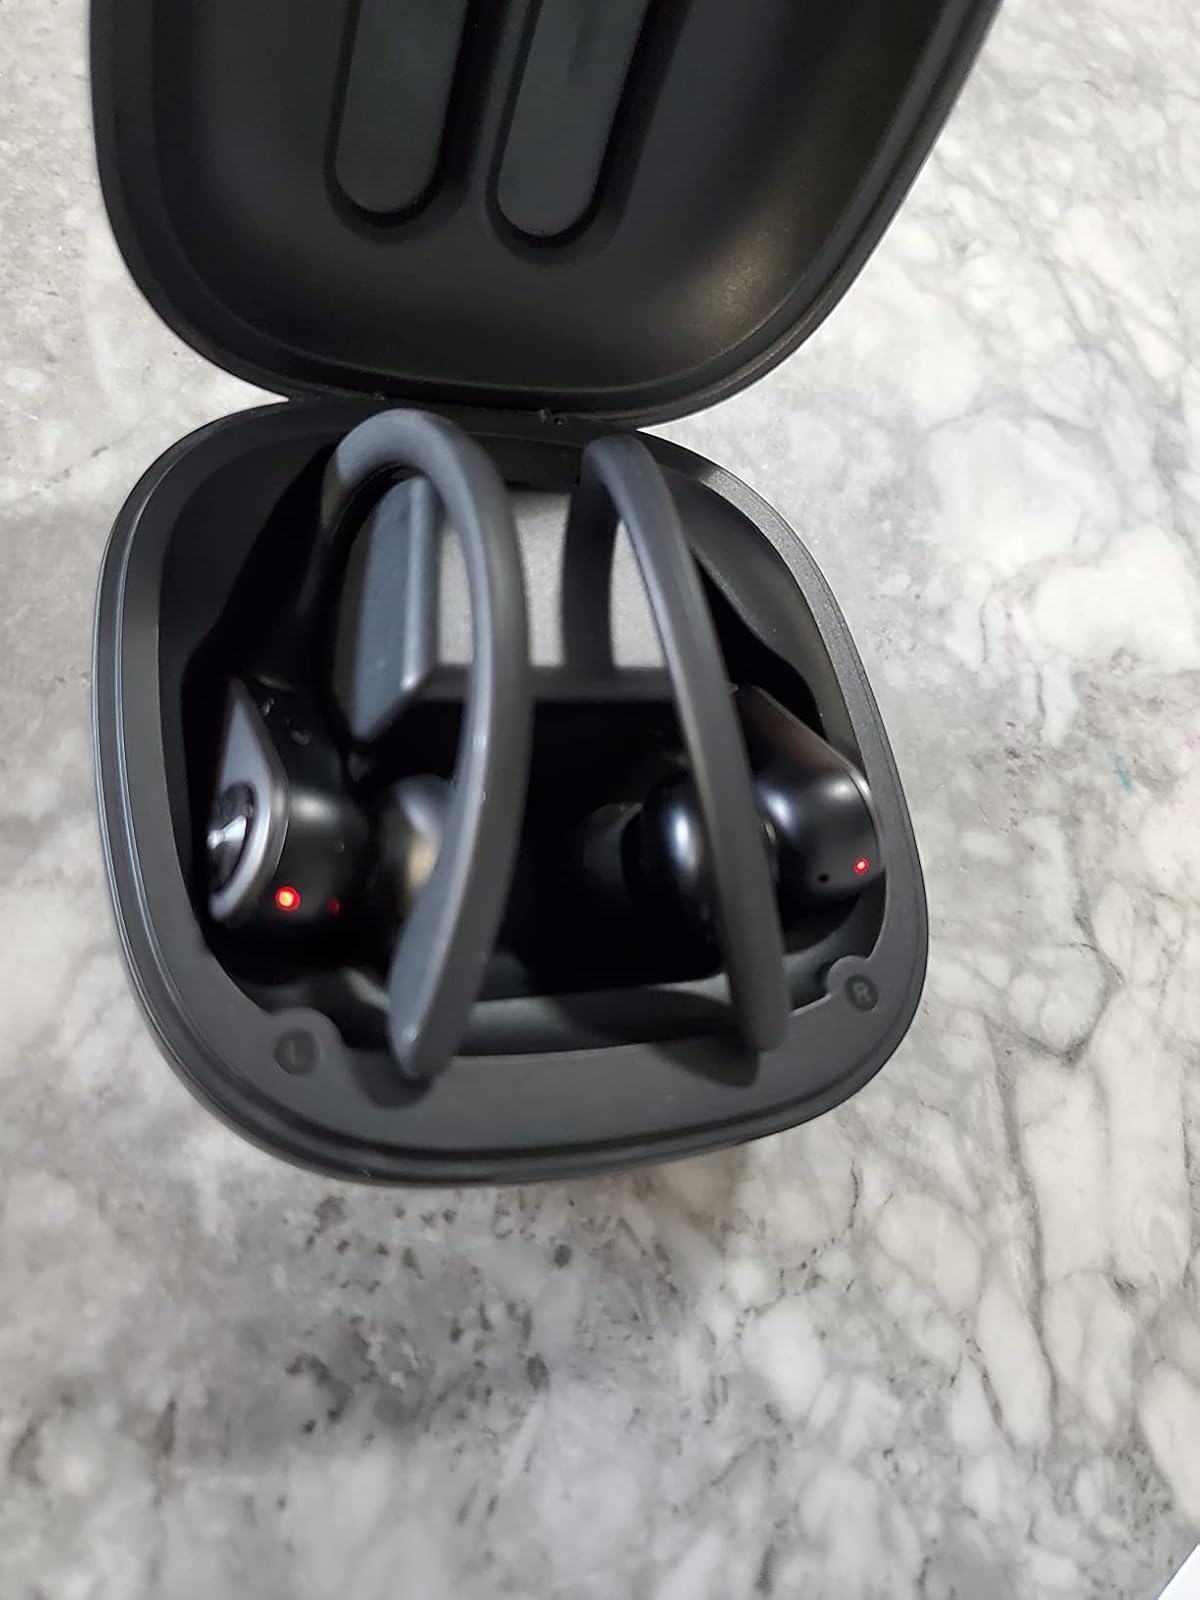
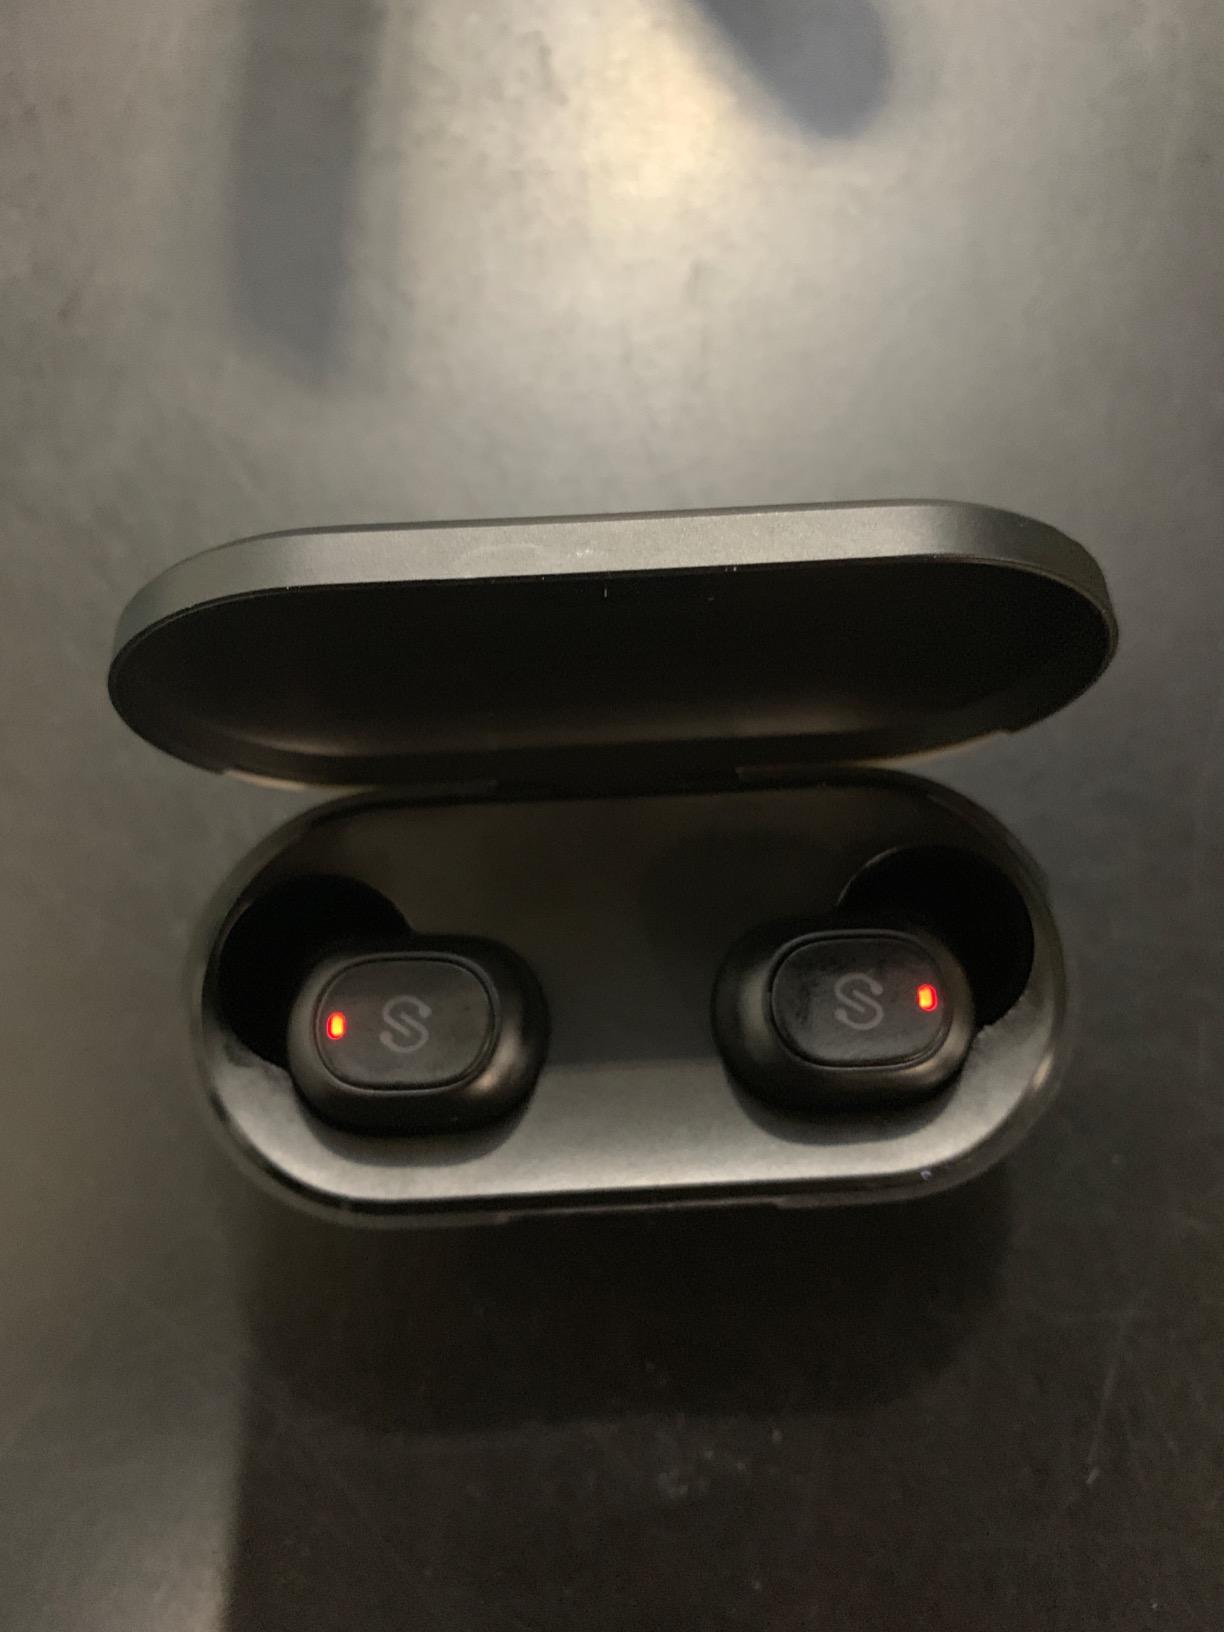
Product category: earbuds
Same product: no